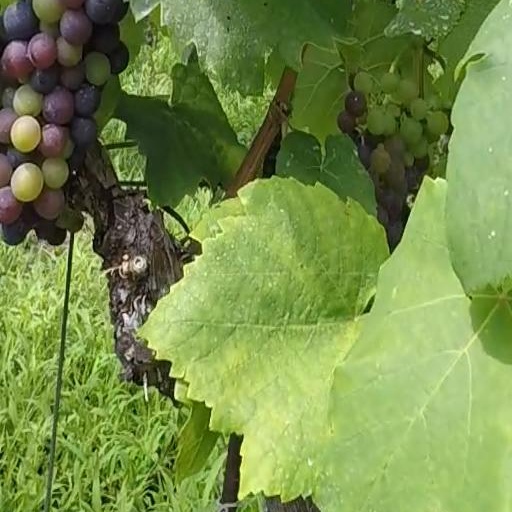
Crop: grape